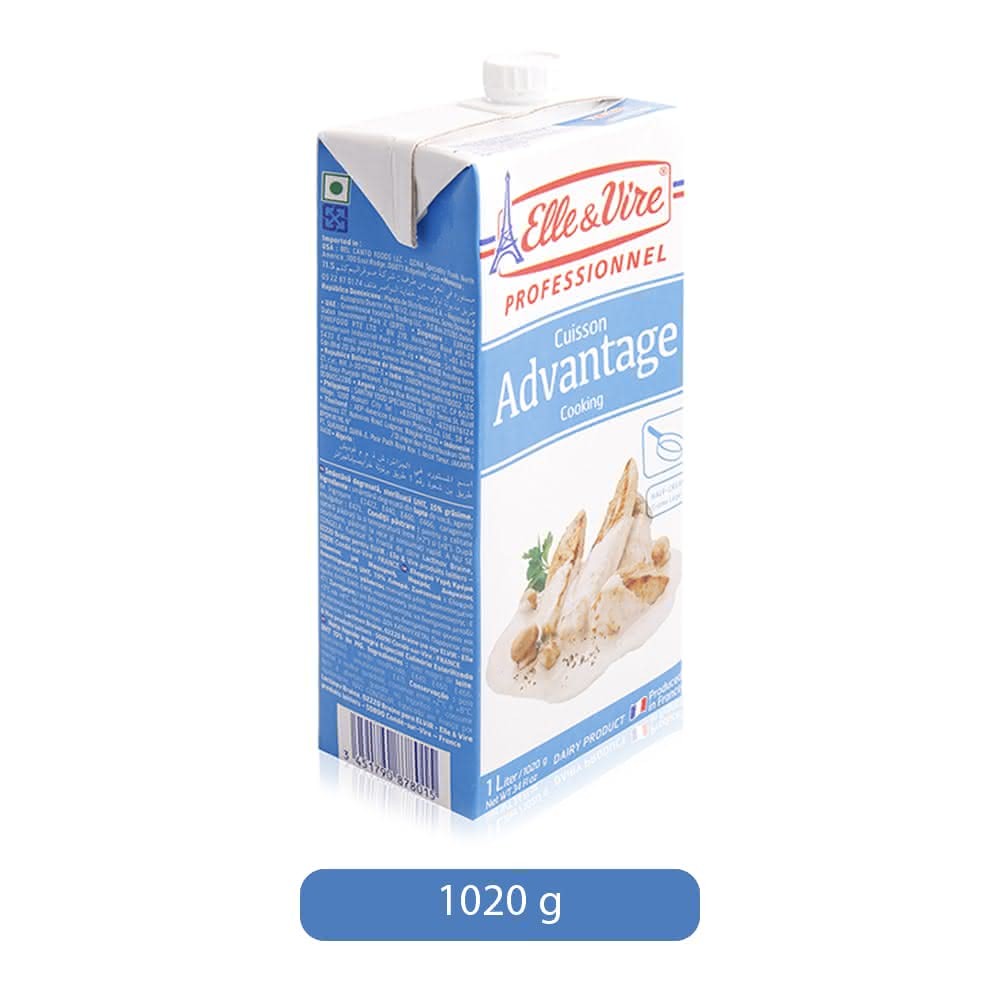
Waste category: cardboard